Lara Wolters

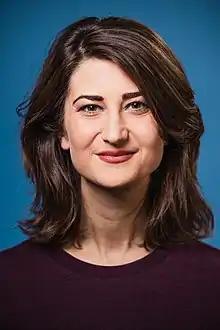
Wolters in 2020

Lara Ianthe Wolters (born 12 April 1986) is a Dutch politician of the Labour Party (PvdA) who has served as a Member of the European Parliament (MEP) since 2019.